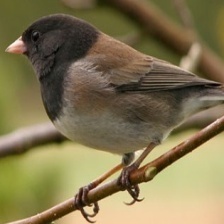
Species: DARK EYED JUNCO
Scientific name: JUNCO HYEMALIS